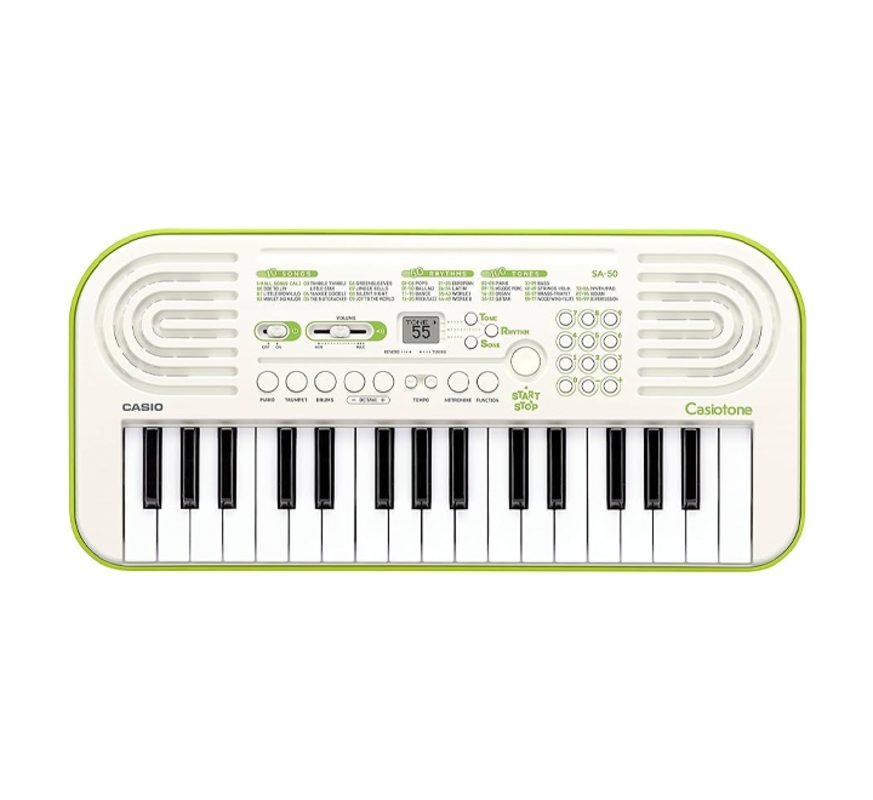
Piano Casio SA-50H2 Sin Adaptador
En Music Box Colombia encuentra Casio Piano Casio SA-50H2 Sin Adaptador
Brand: Casio
Category: Arts & Entertainment > Hobbies & Creative Arts > Musical Instruments > Electronic Musical Instruments > Musical Keyboards > Stage Pianos